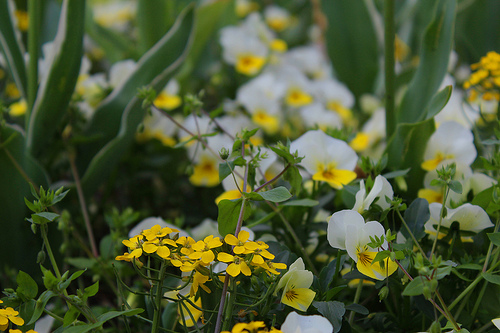
Flower: tulip